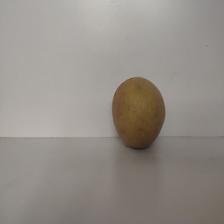
Size: Large